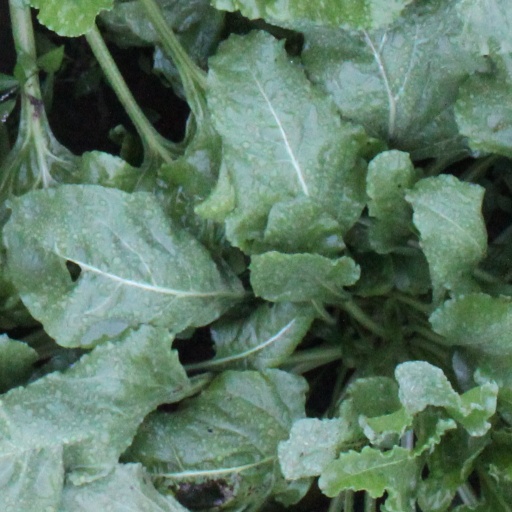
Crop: sugar beet